Venus (Lady Gaga song)

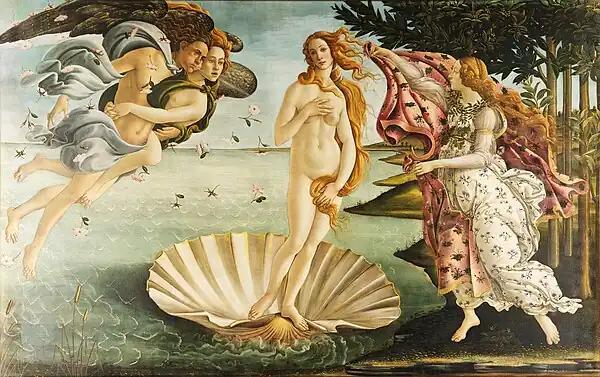
The Birth of Venus painting by Sandro Botticelli.

Gaga did not spare any free time for the song's recording and would usually start the sessions after the Born This Way Ball show performances were over. Madeon noted, "She would still give everything – even on the demo take! She's really impressive." Madeon's production on "Artpop" was different from his usual endeavours, and he helped take the mood of the track from being a ballad to being an anthem, but still retaining the sentimental and inspirational aspects of it. "Venus" was written and produced by Gaga, with additional songwriting from DJ White Shadow, Nick Monson and Dino Zisis. The song also includes a sample from the French electropop duo Zombie Zombie's cover of jazz musician Sun Ra's song "Rocket Number 9", from his studio album, "Interstellar Low Ways" (1966). Sun Ra was thus given a co-writing credit on the track. The chorus' build-up, bridge and drums are heavily influenced by Madeon's unreleased track titled 'Ubelkeit'.